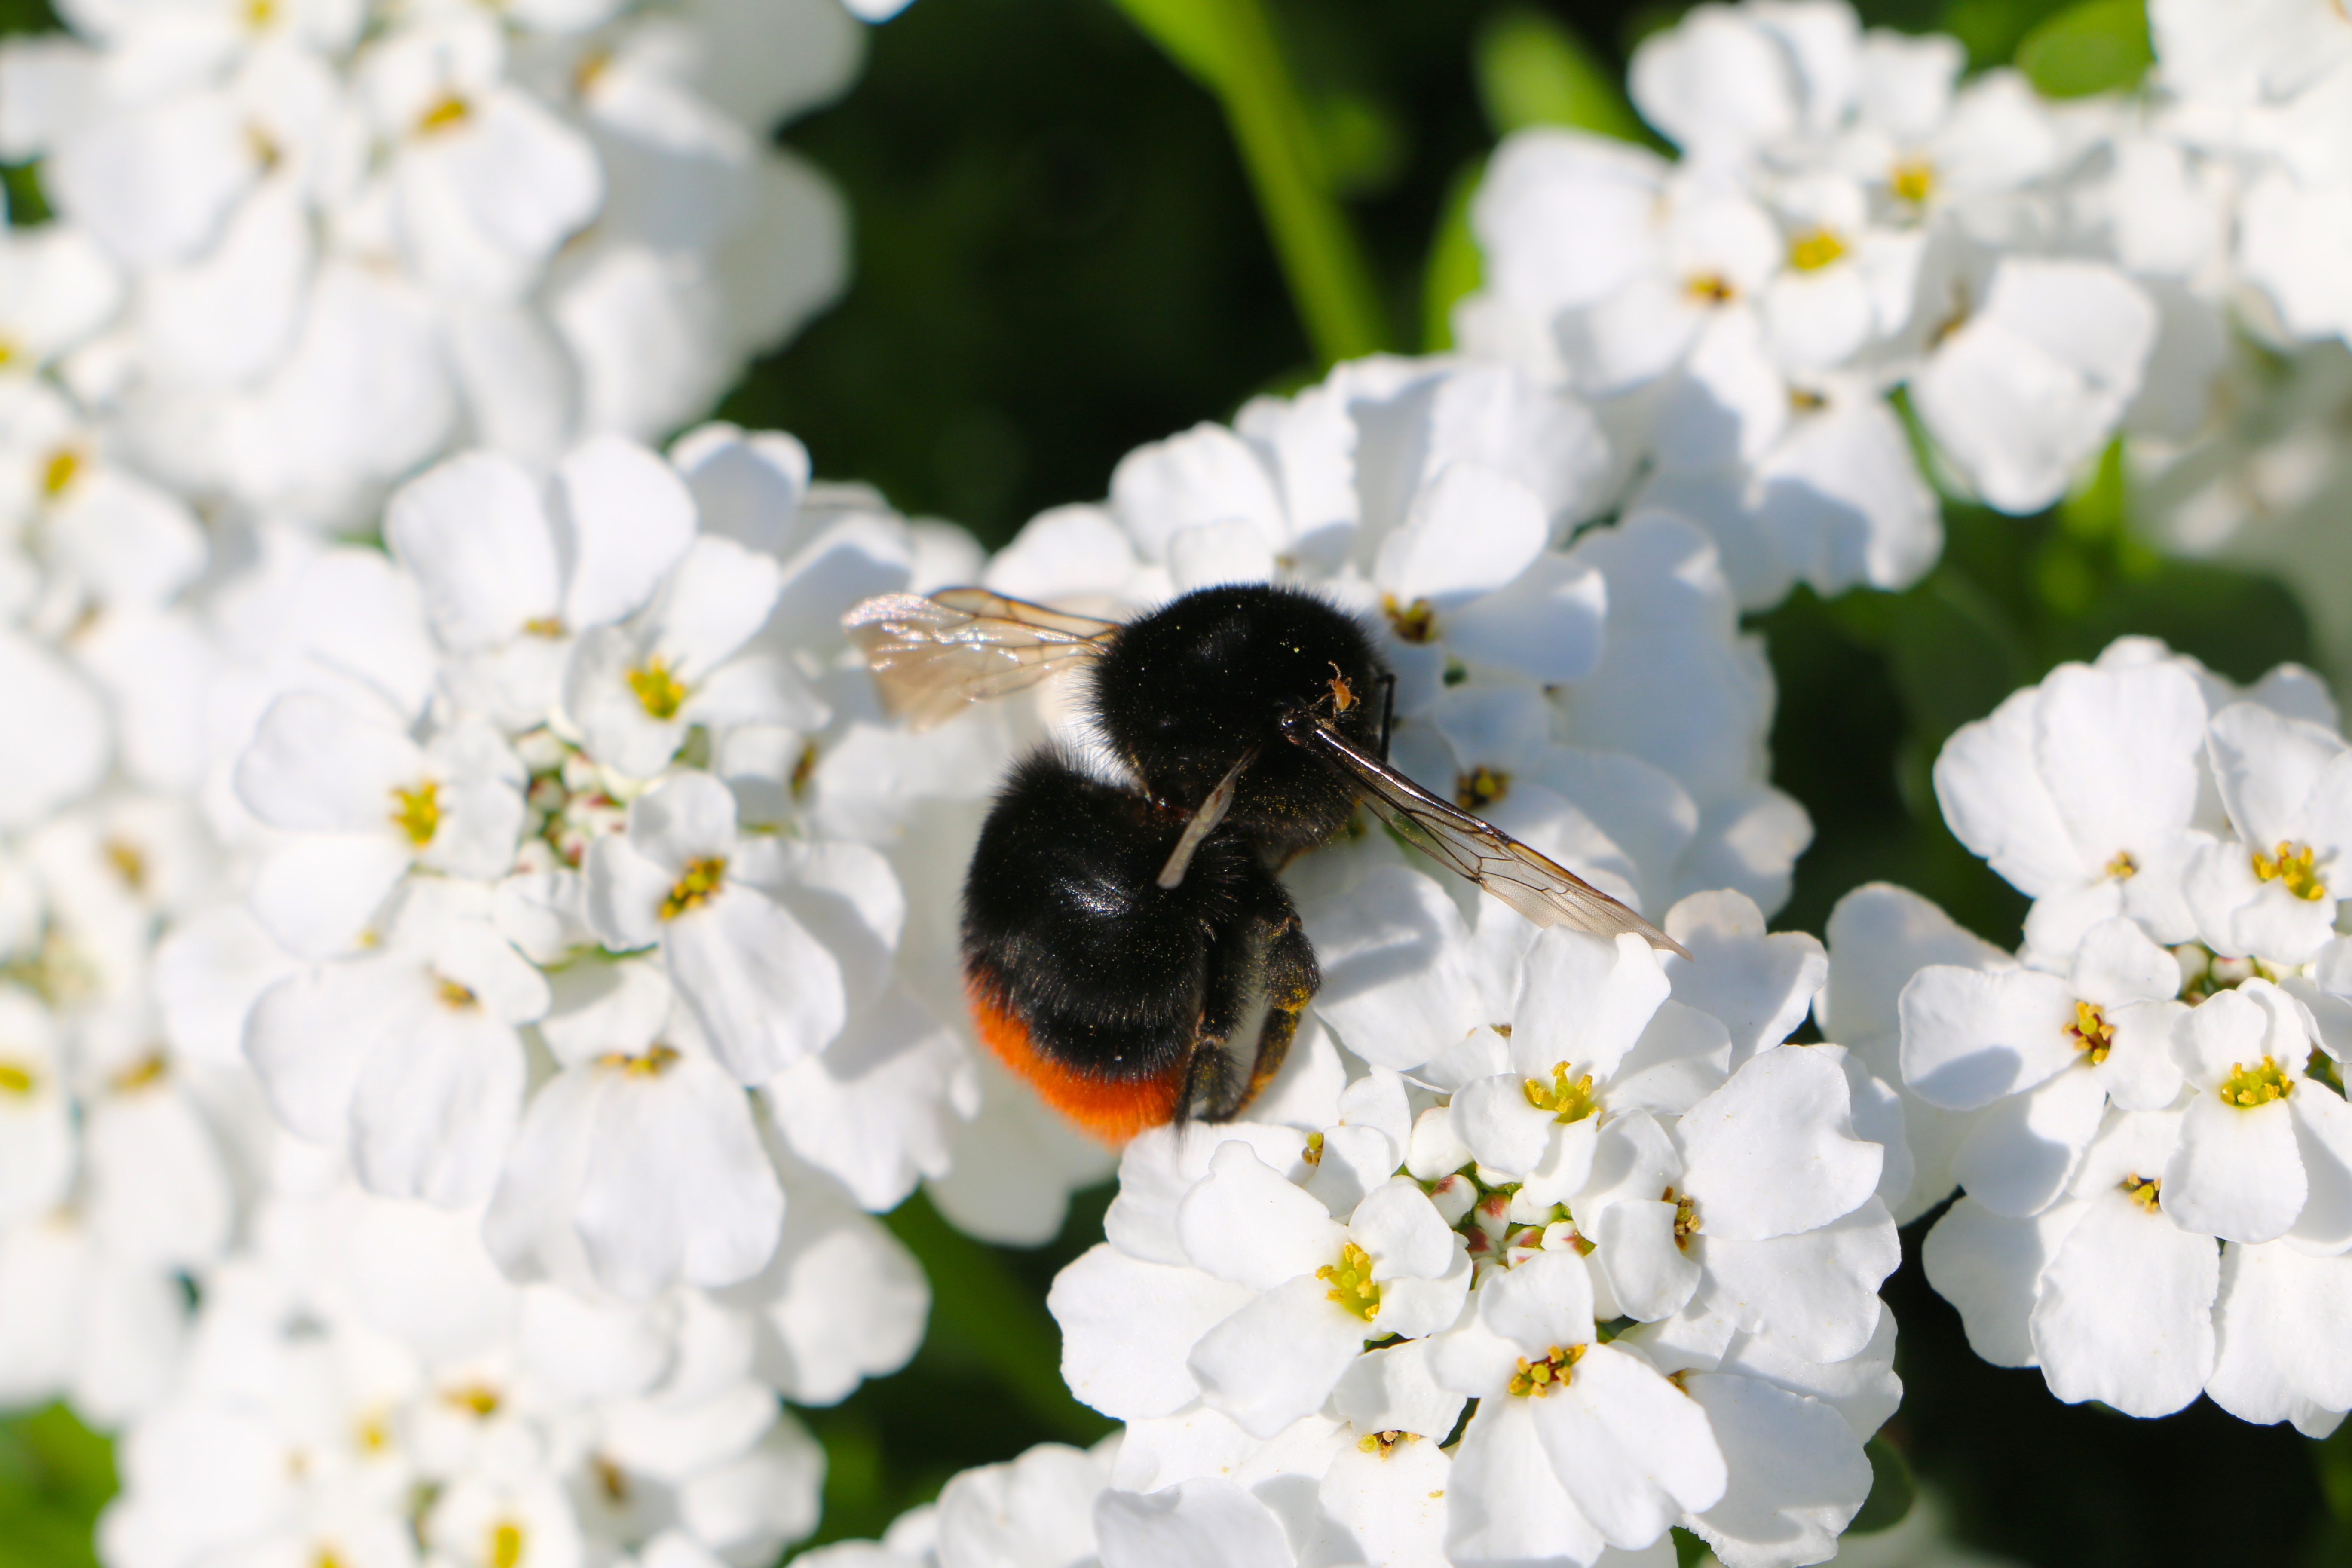
nature, blossom, wing, plant, white, meadow, flower, petal, pollen, spring, insect, botany, flora, fauna, invertebrate, wildflower, flowers, close up, bee, bumblebee, hummel, mite, nectar, macro photography, honey bee, pollinator, membrane winged insect